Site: brandenburg
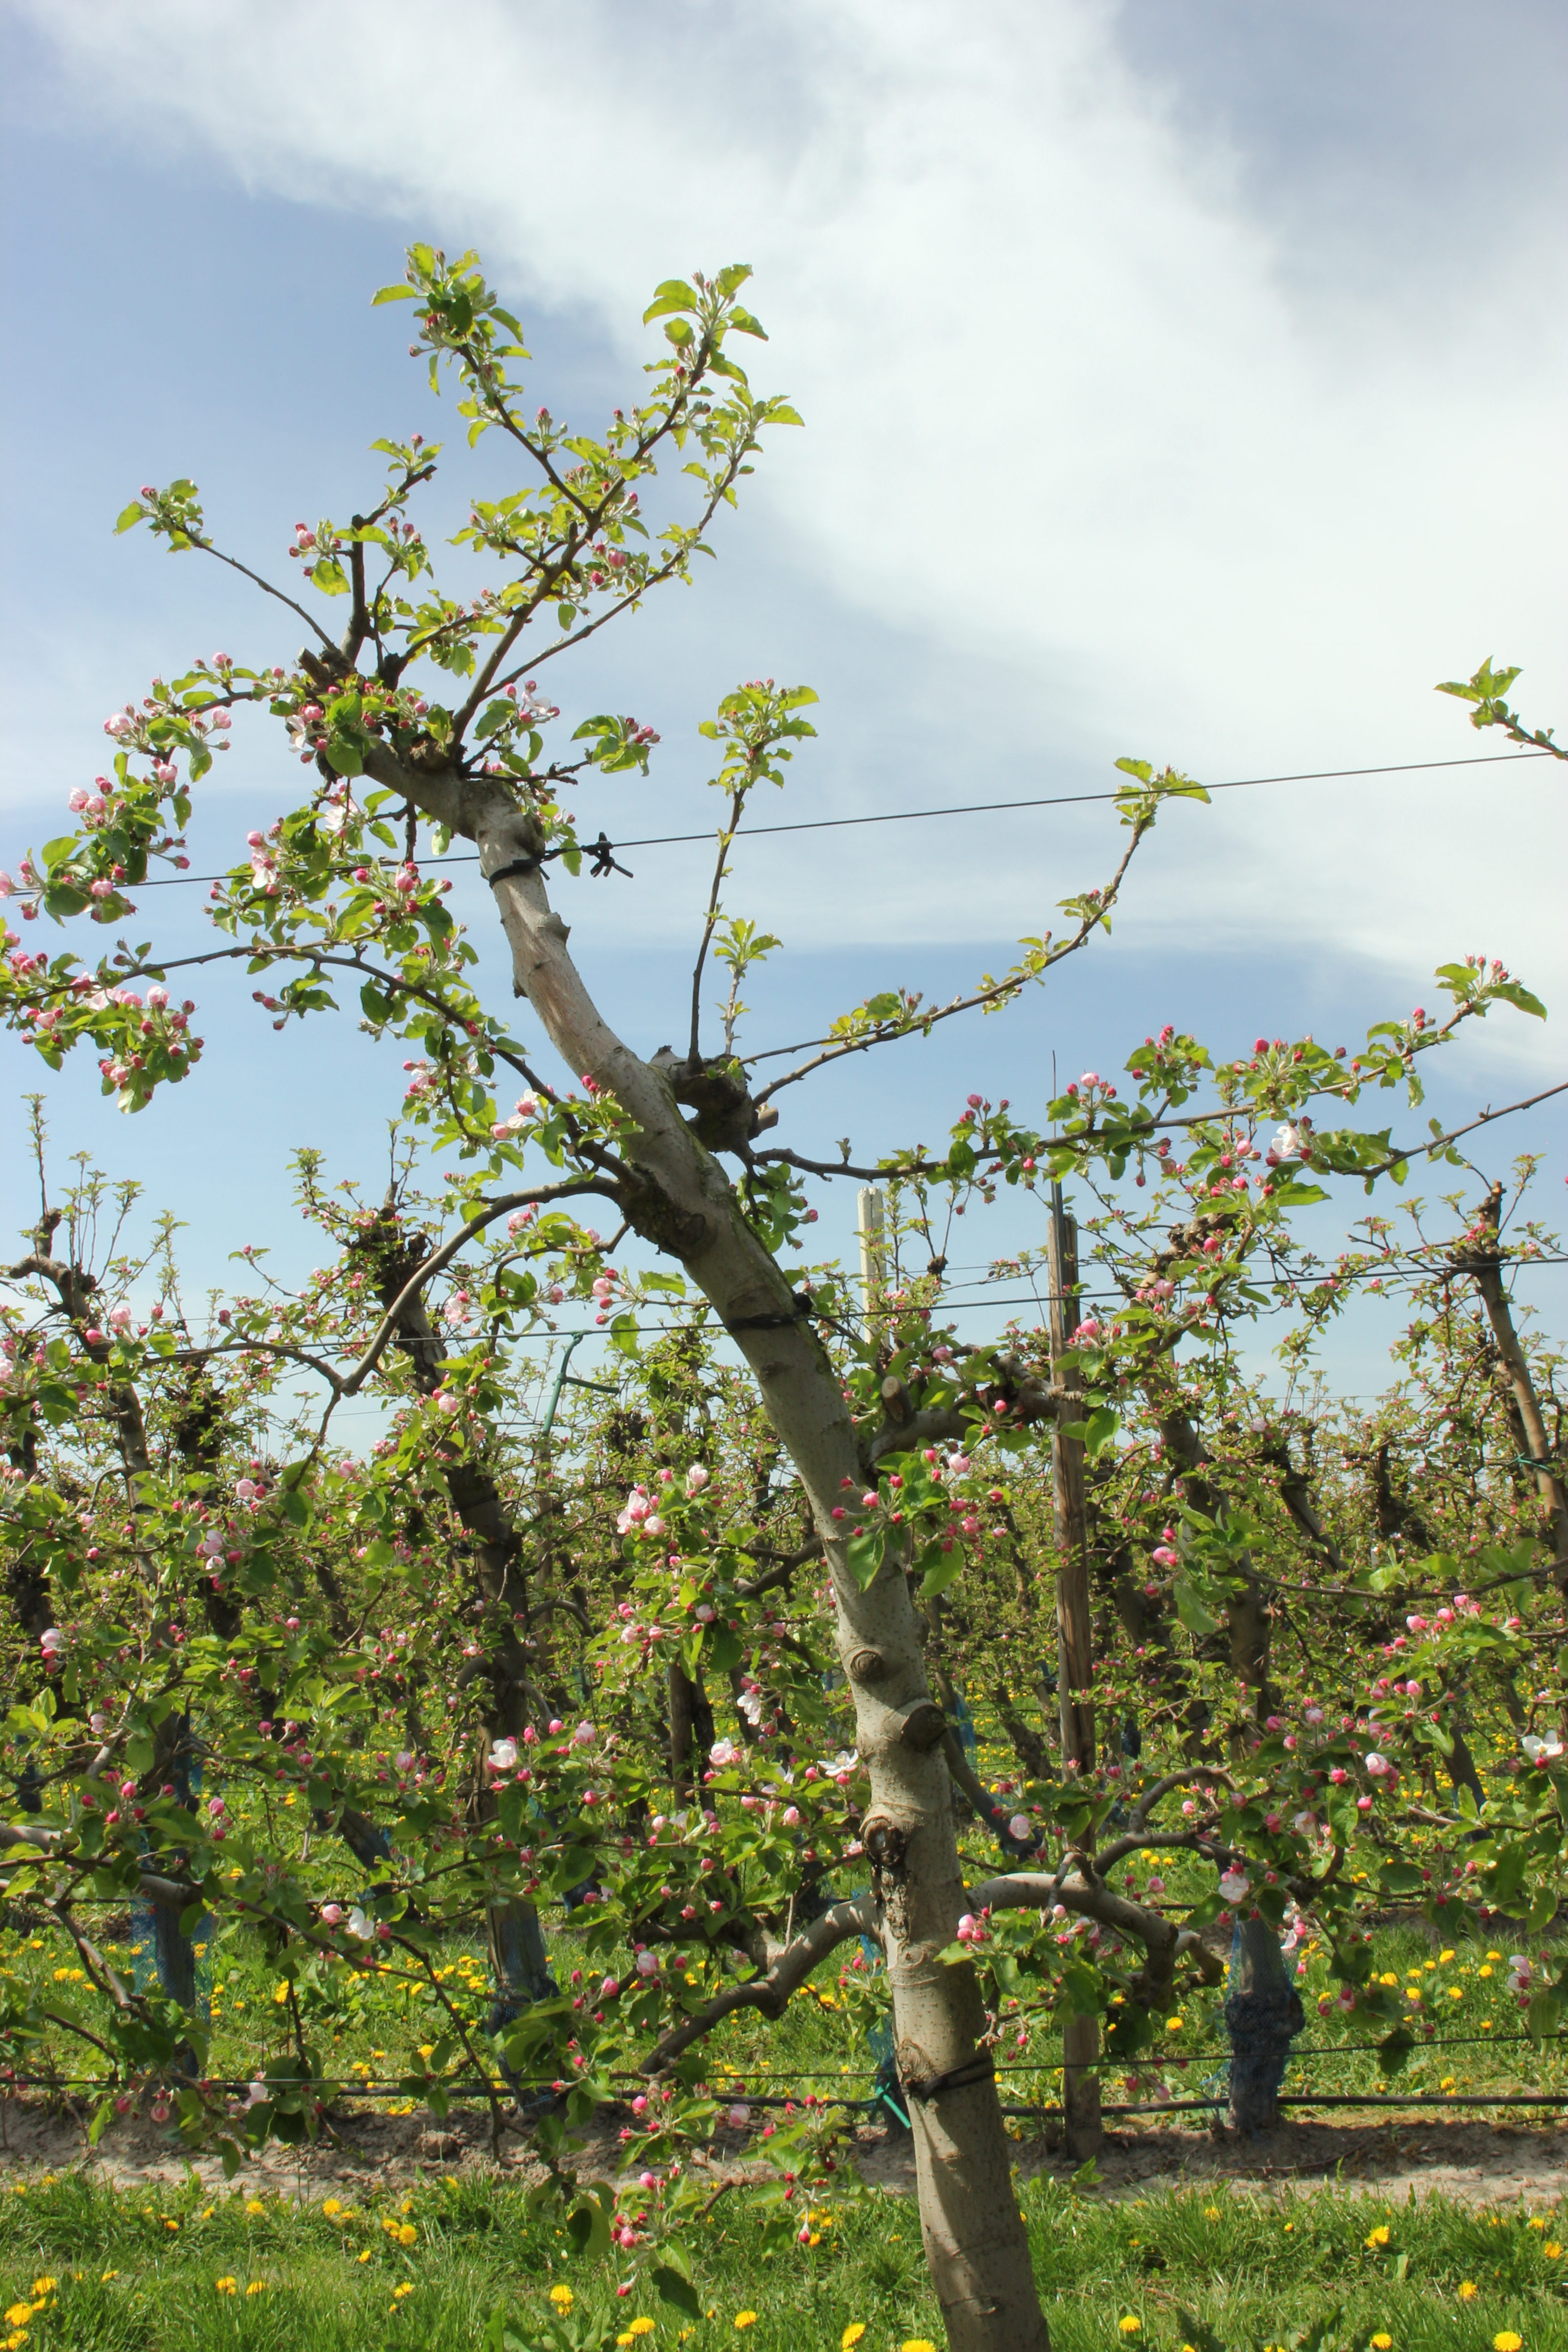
Growth stage (BBCH 57): Inflorescence emergence